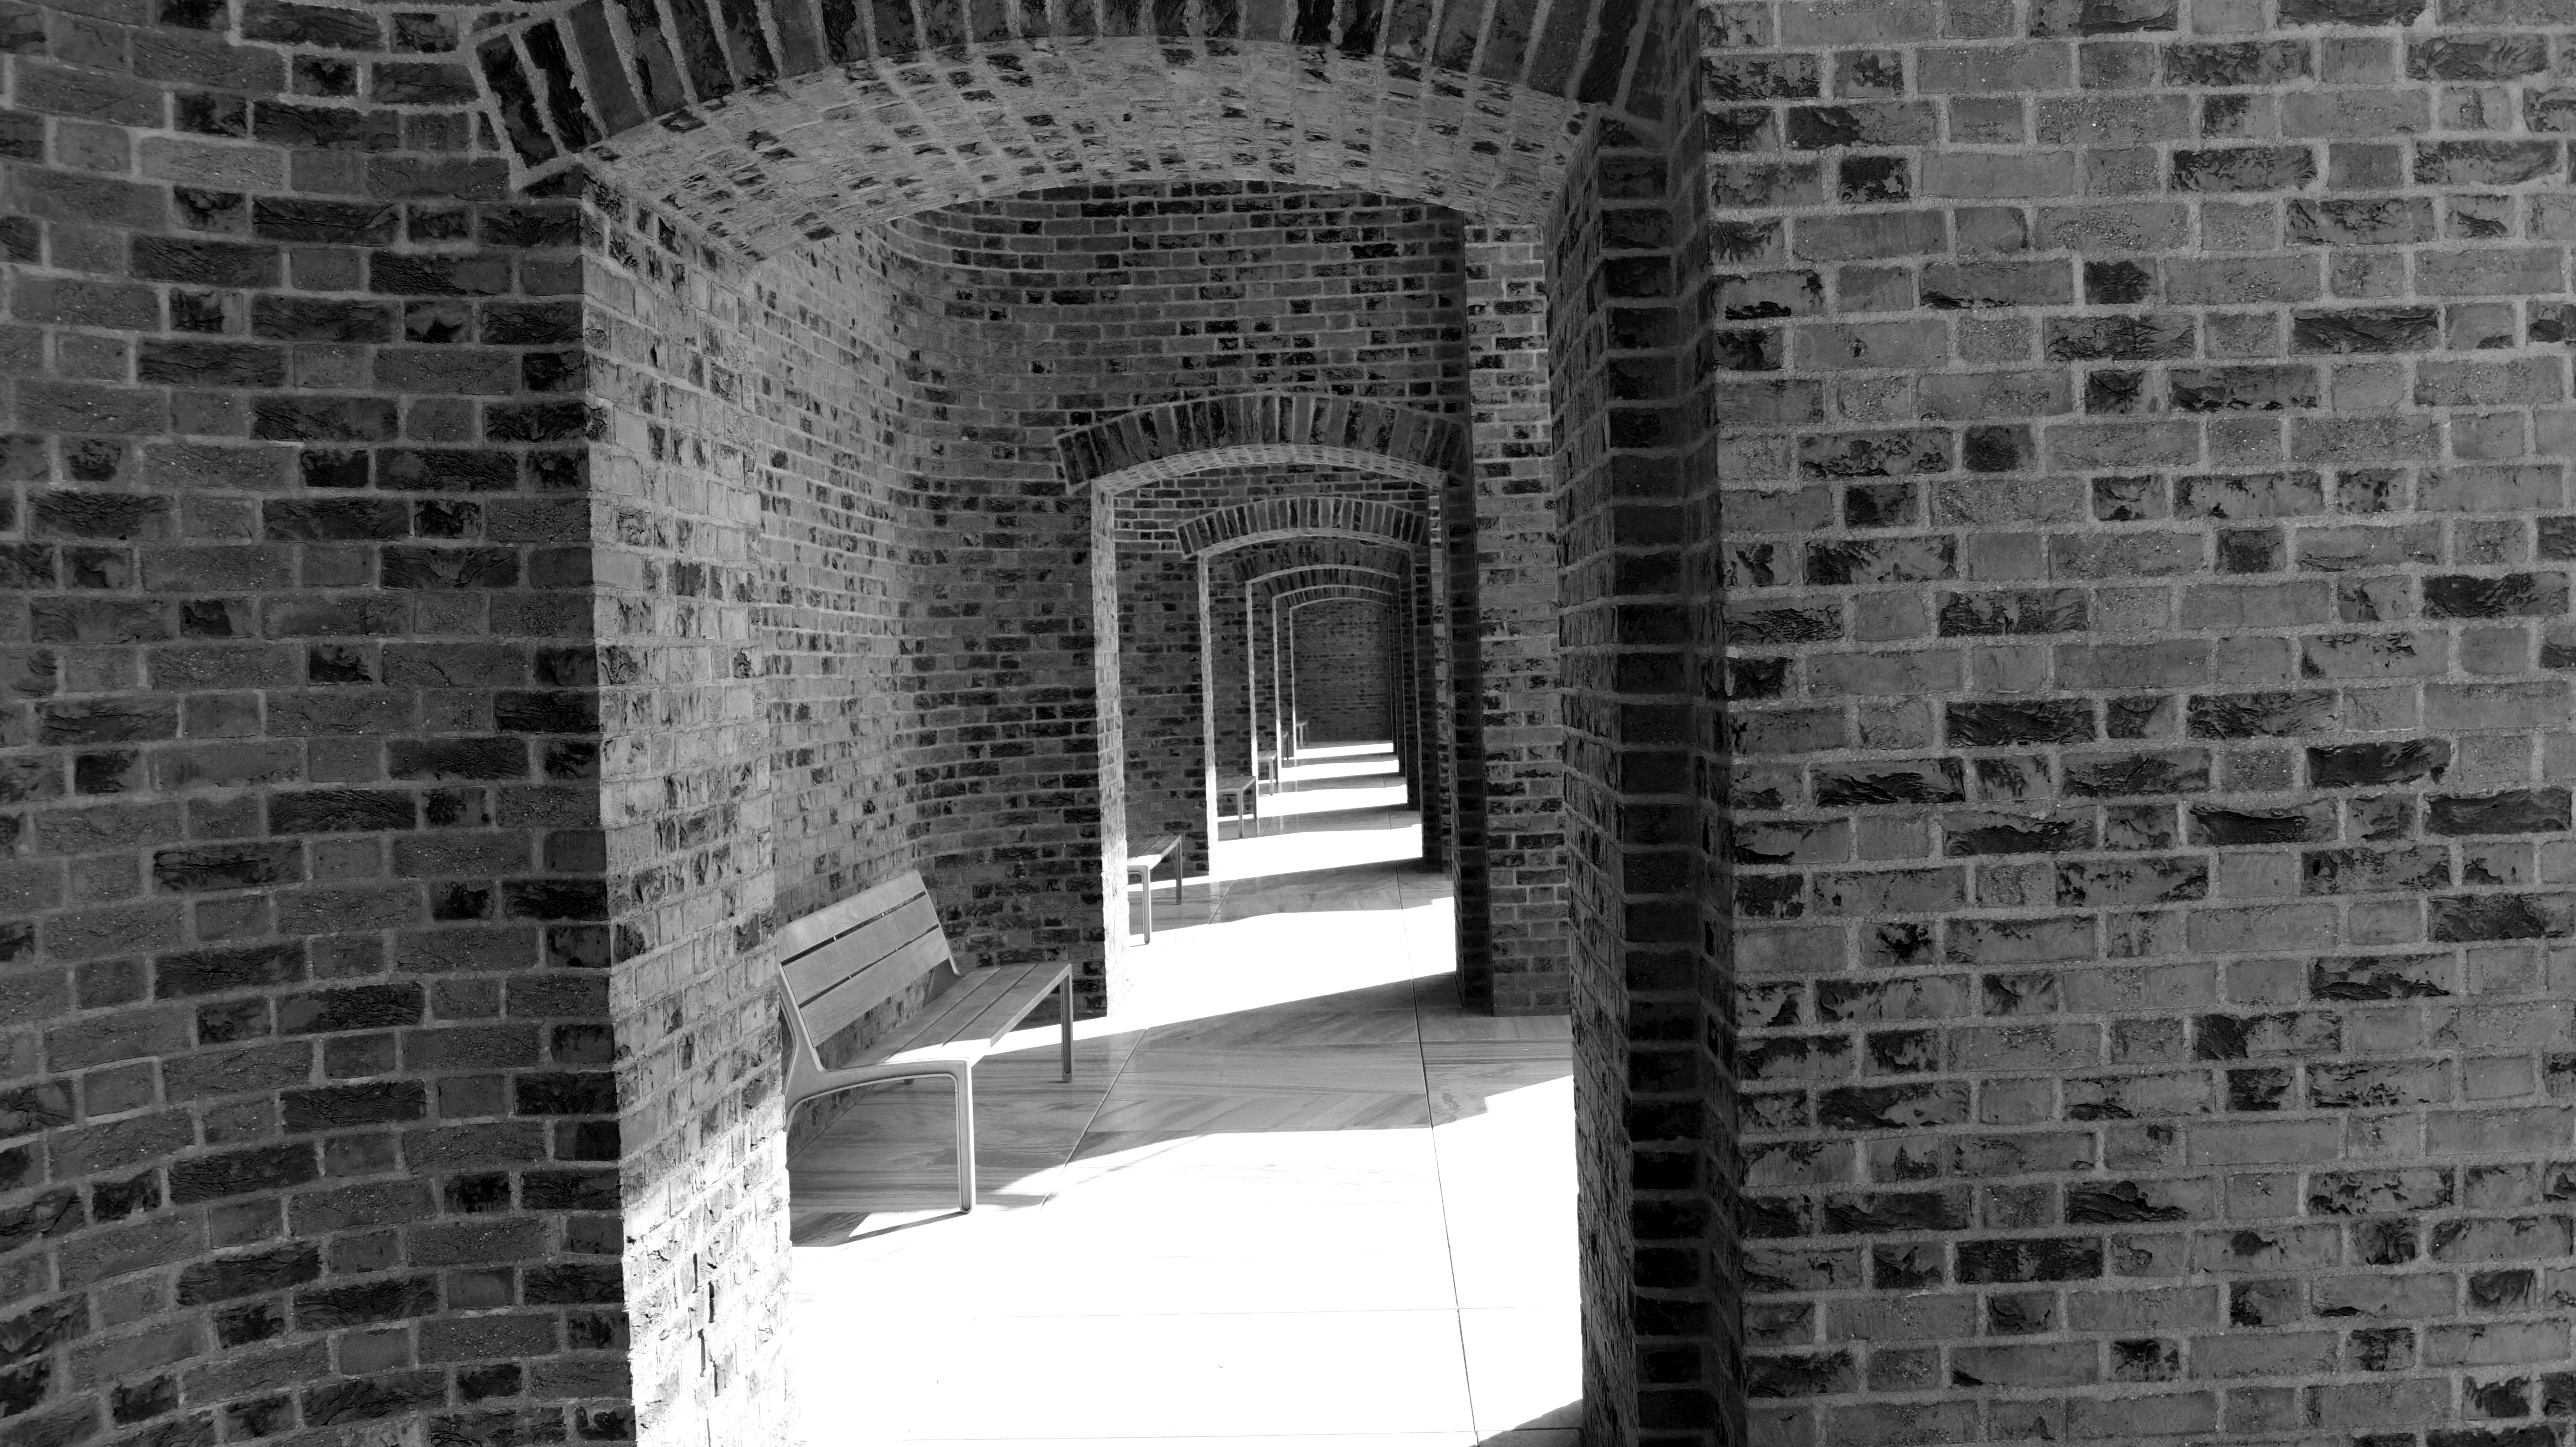
black and white, architecture, structure, white, building, wall, arch, column, facade, black, monochrome, brick, symmetry, arcade, brickwork, monochrome photography, velehrad